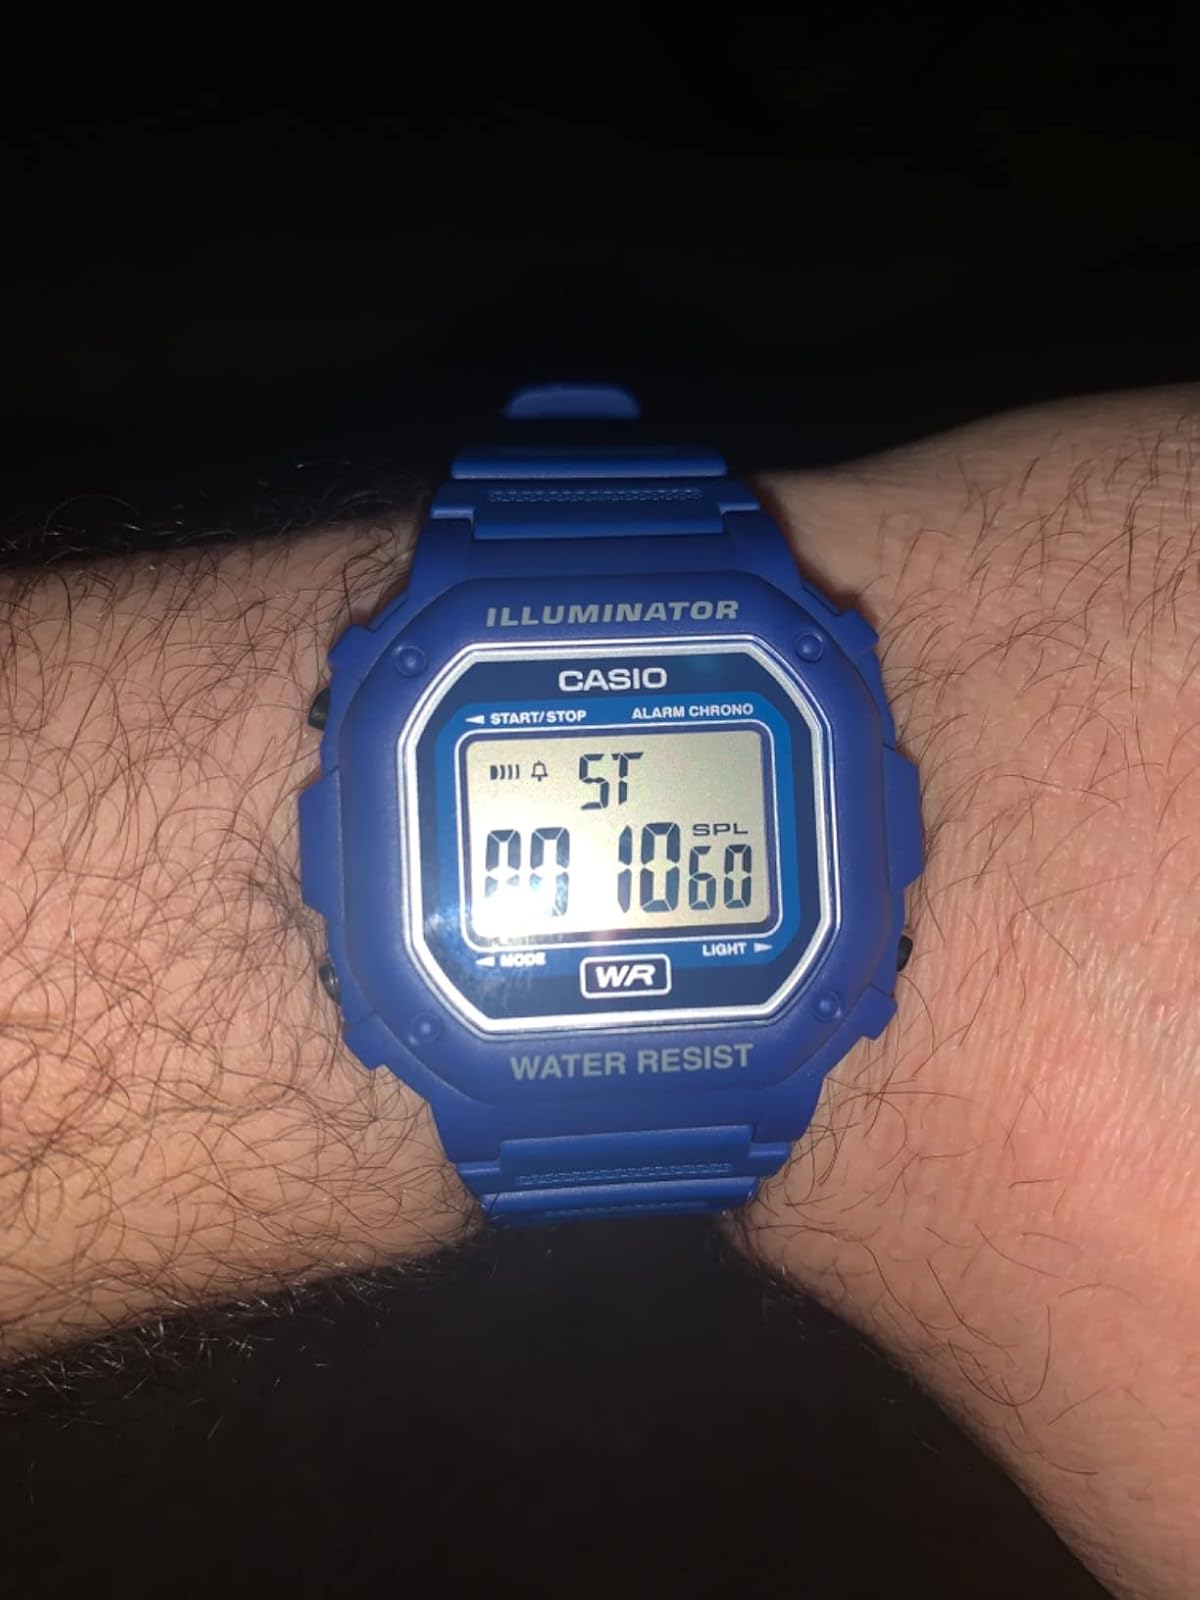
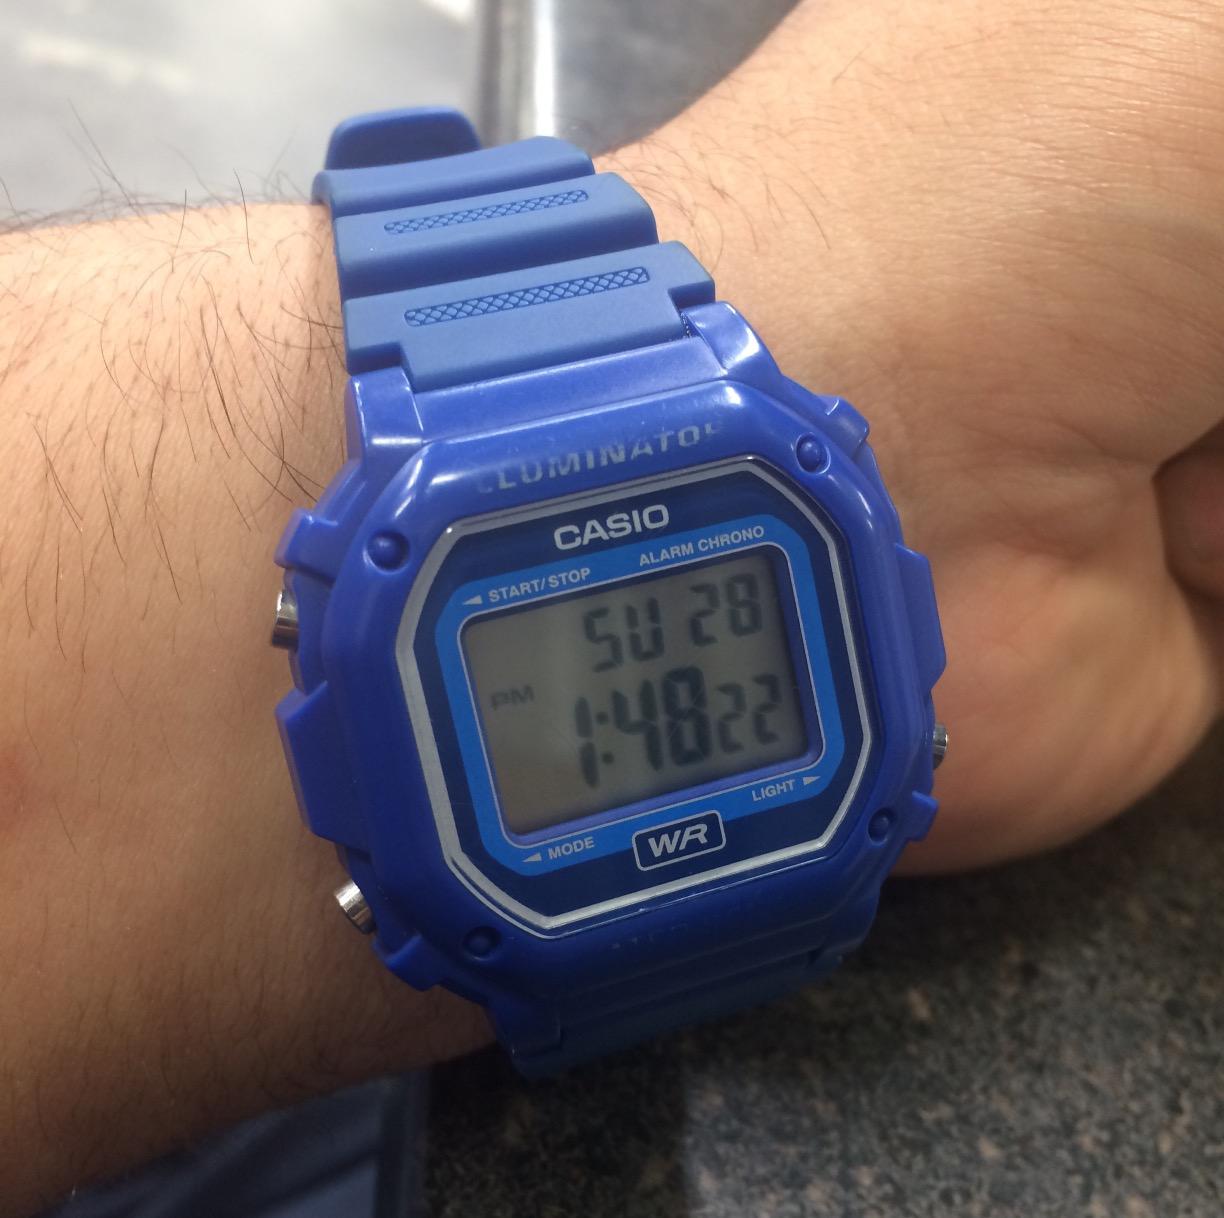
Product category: accessories_watch
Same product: yes